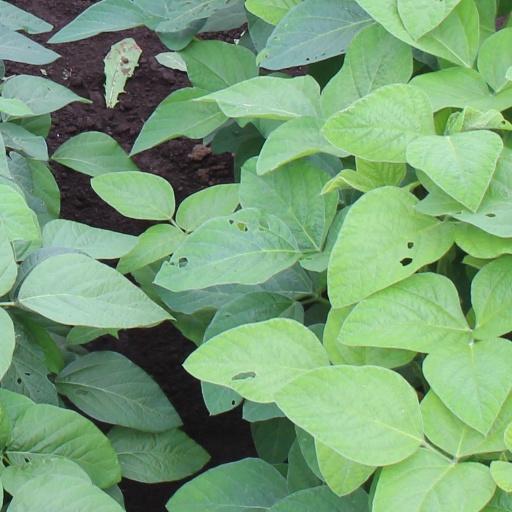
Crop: soybean